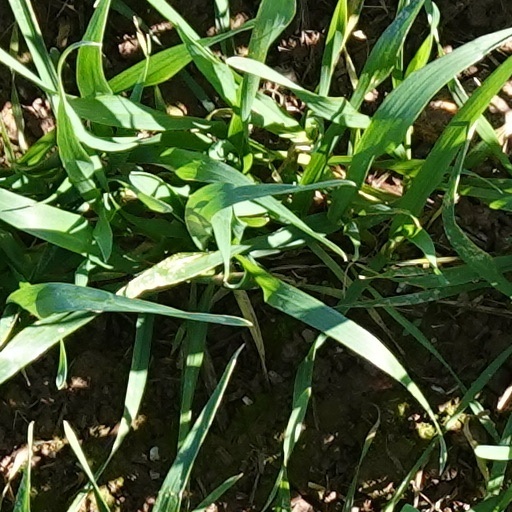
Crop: wheat